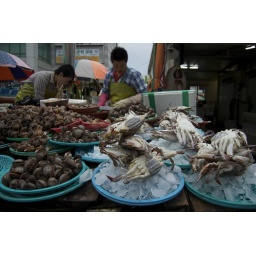
jagalchi fish market (the largest fish market in korea).